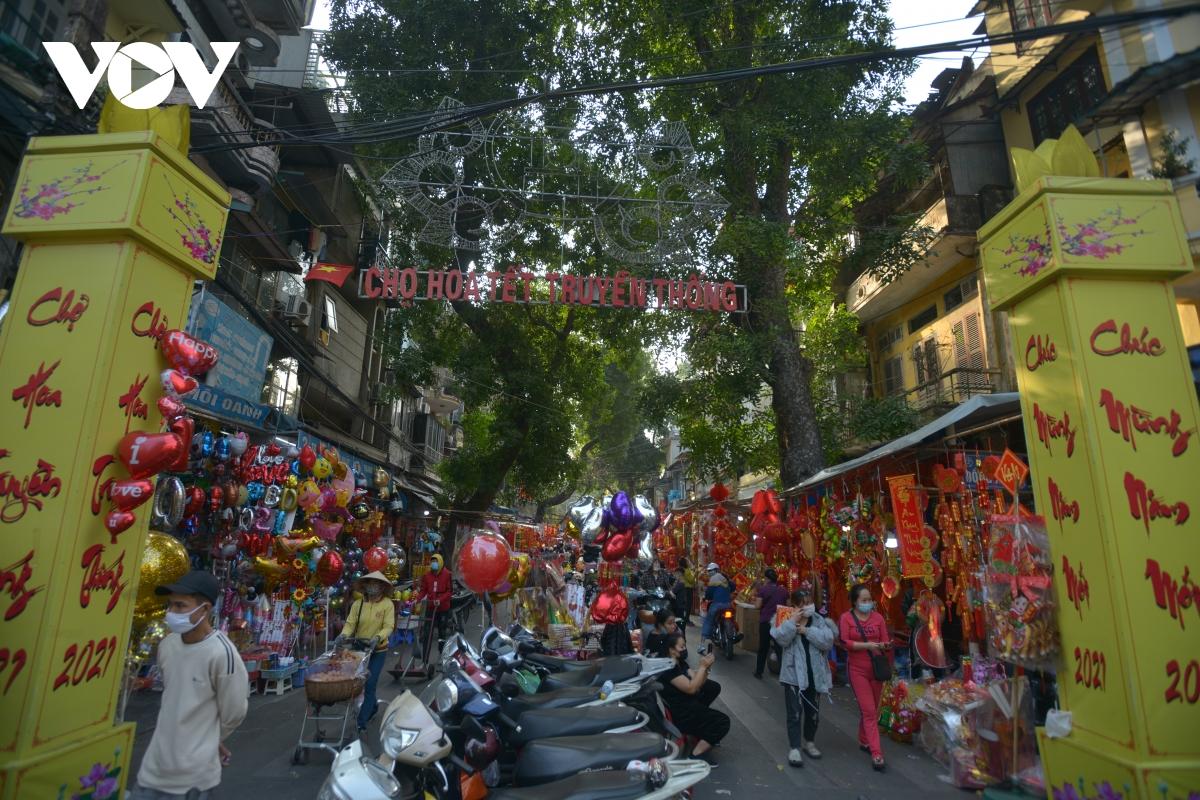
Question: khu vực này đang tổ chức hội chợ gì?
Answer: chợ hoa tết truyền thống